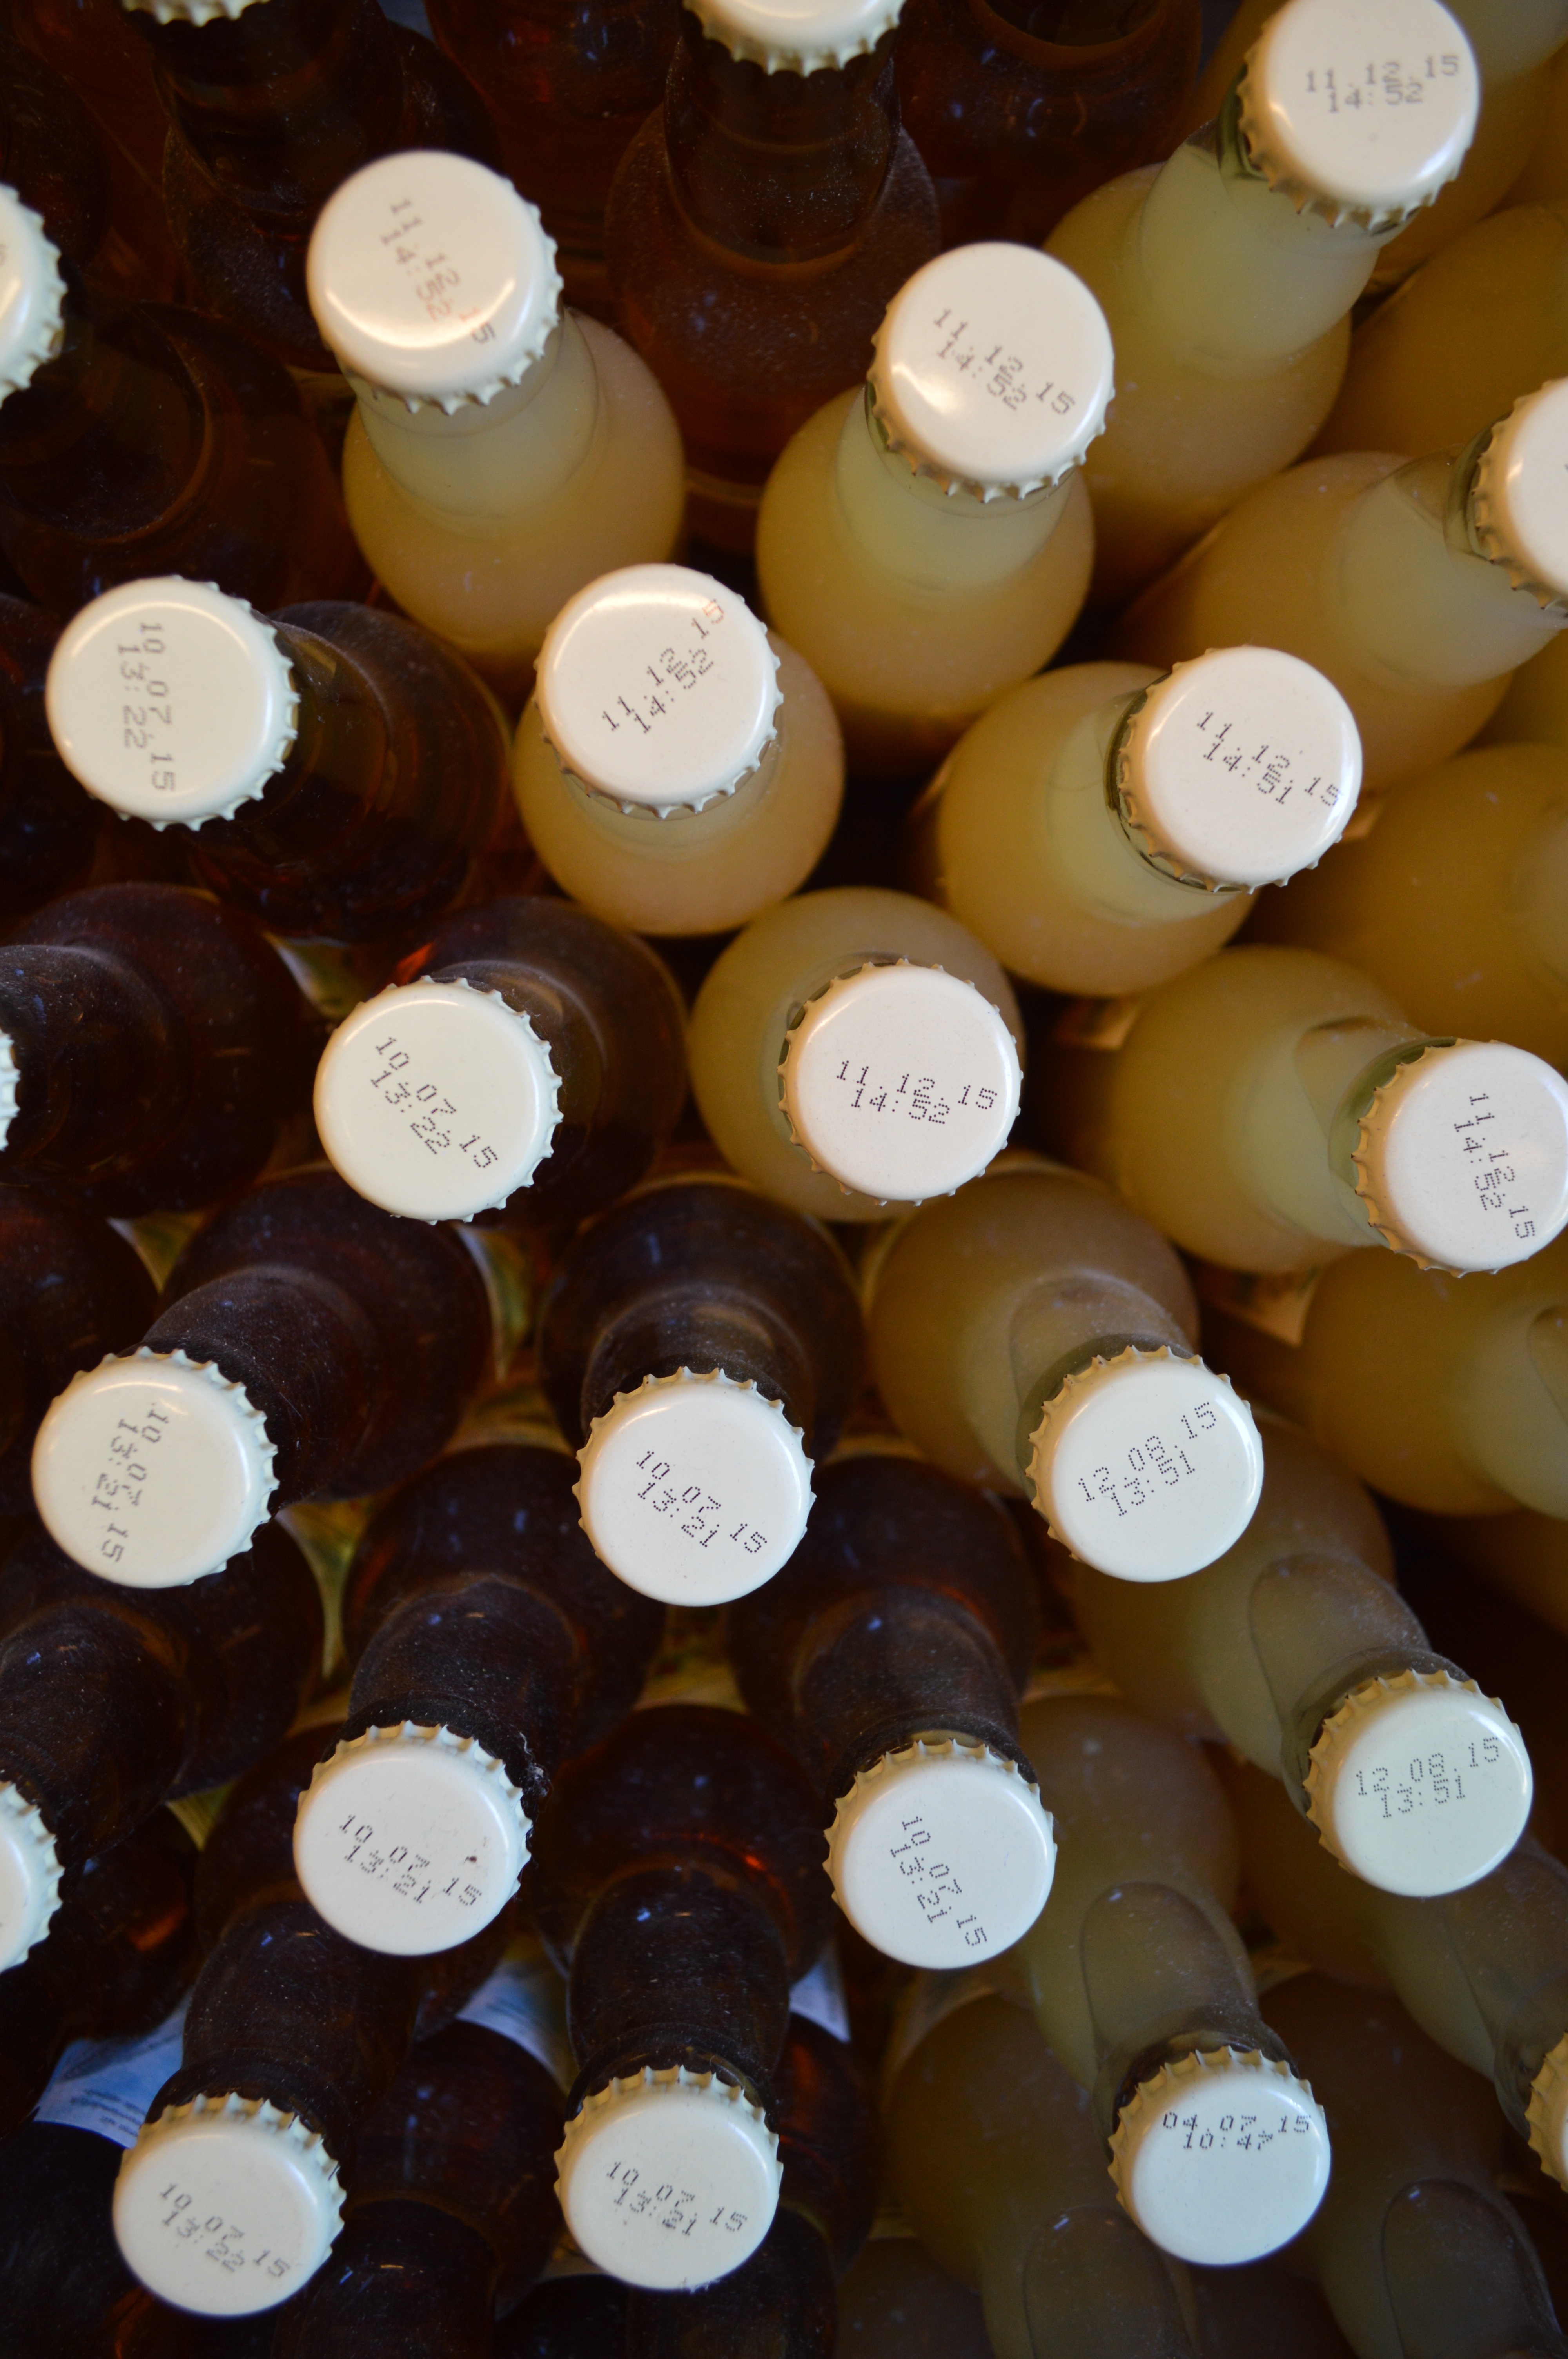
food, chocolate, cupcake, baking, dessert, cake, crate, icing, bottles, drinking, caps, sweetness, flavor, apple juice